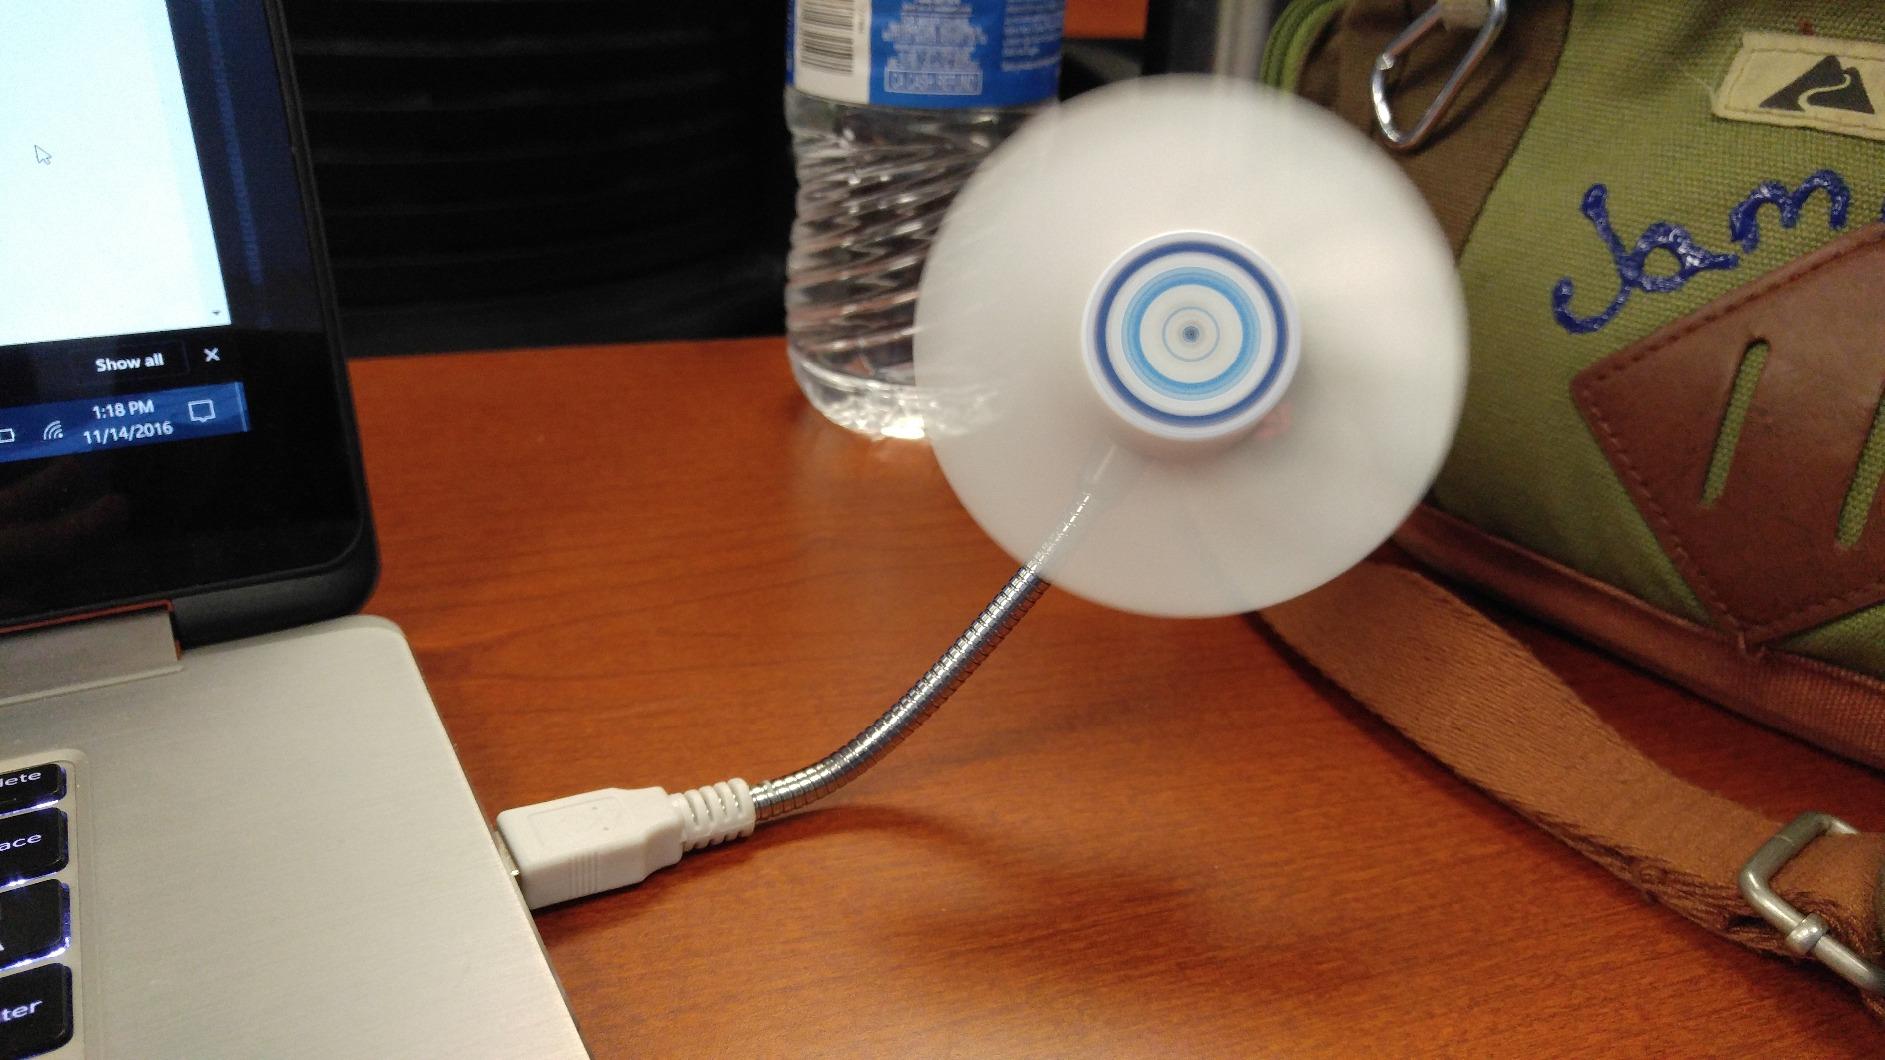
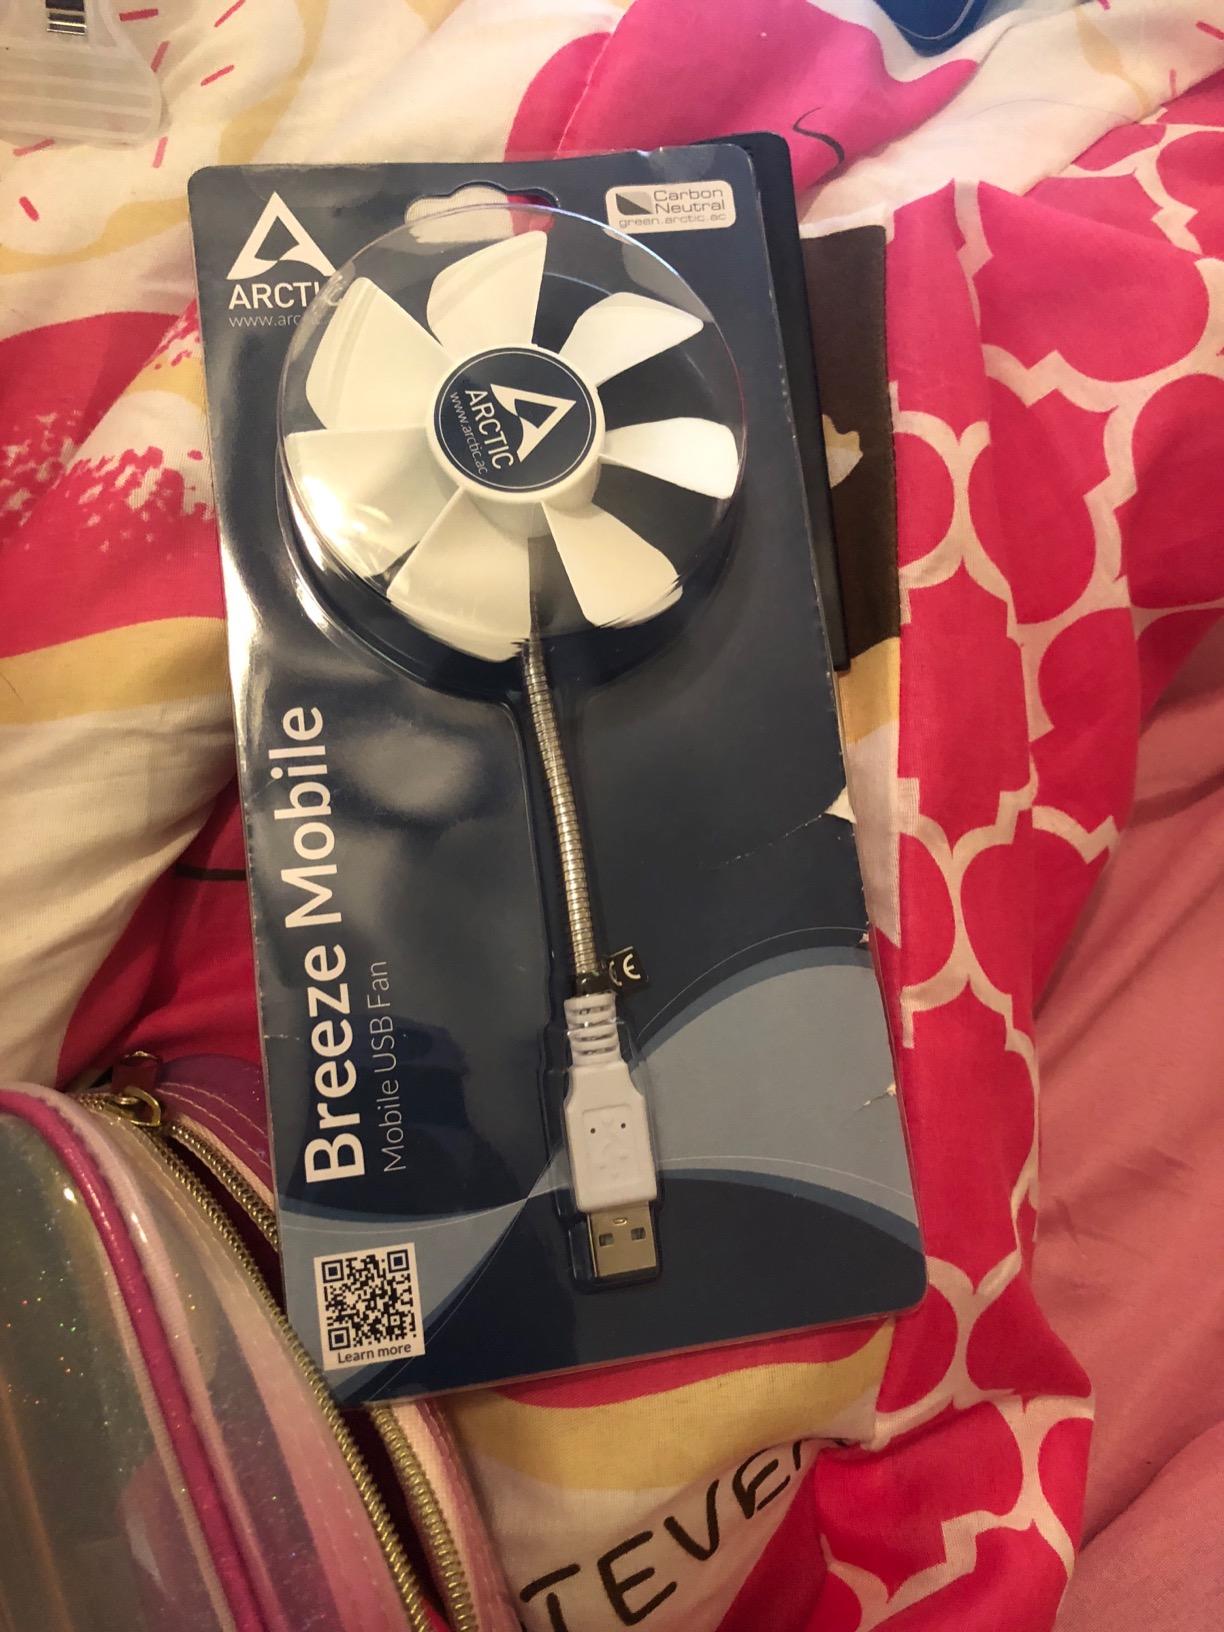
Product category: fan
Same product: yes